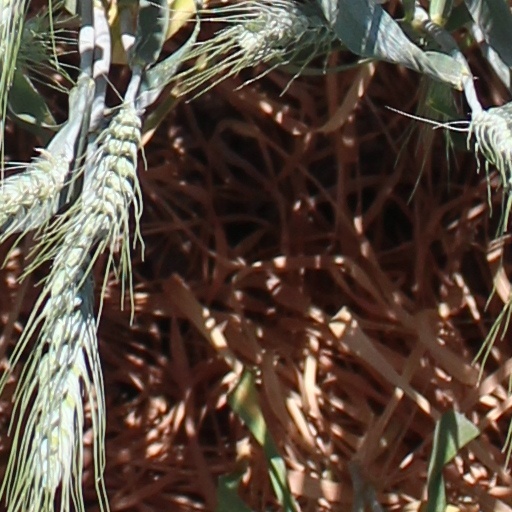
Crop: wheat